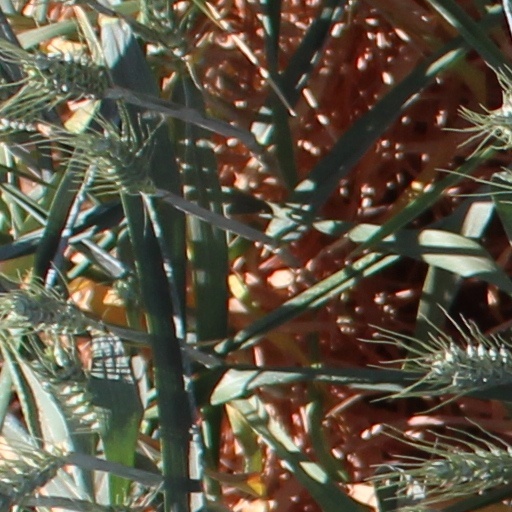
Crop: wheat